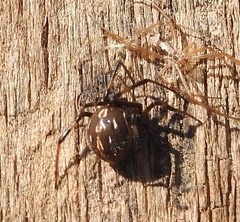
Species: Lactrodectus_hesperus